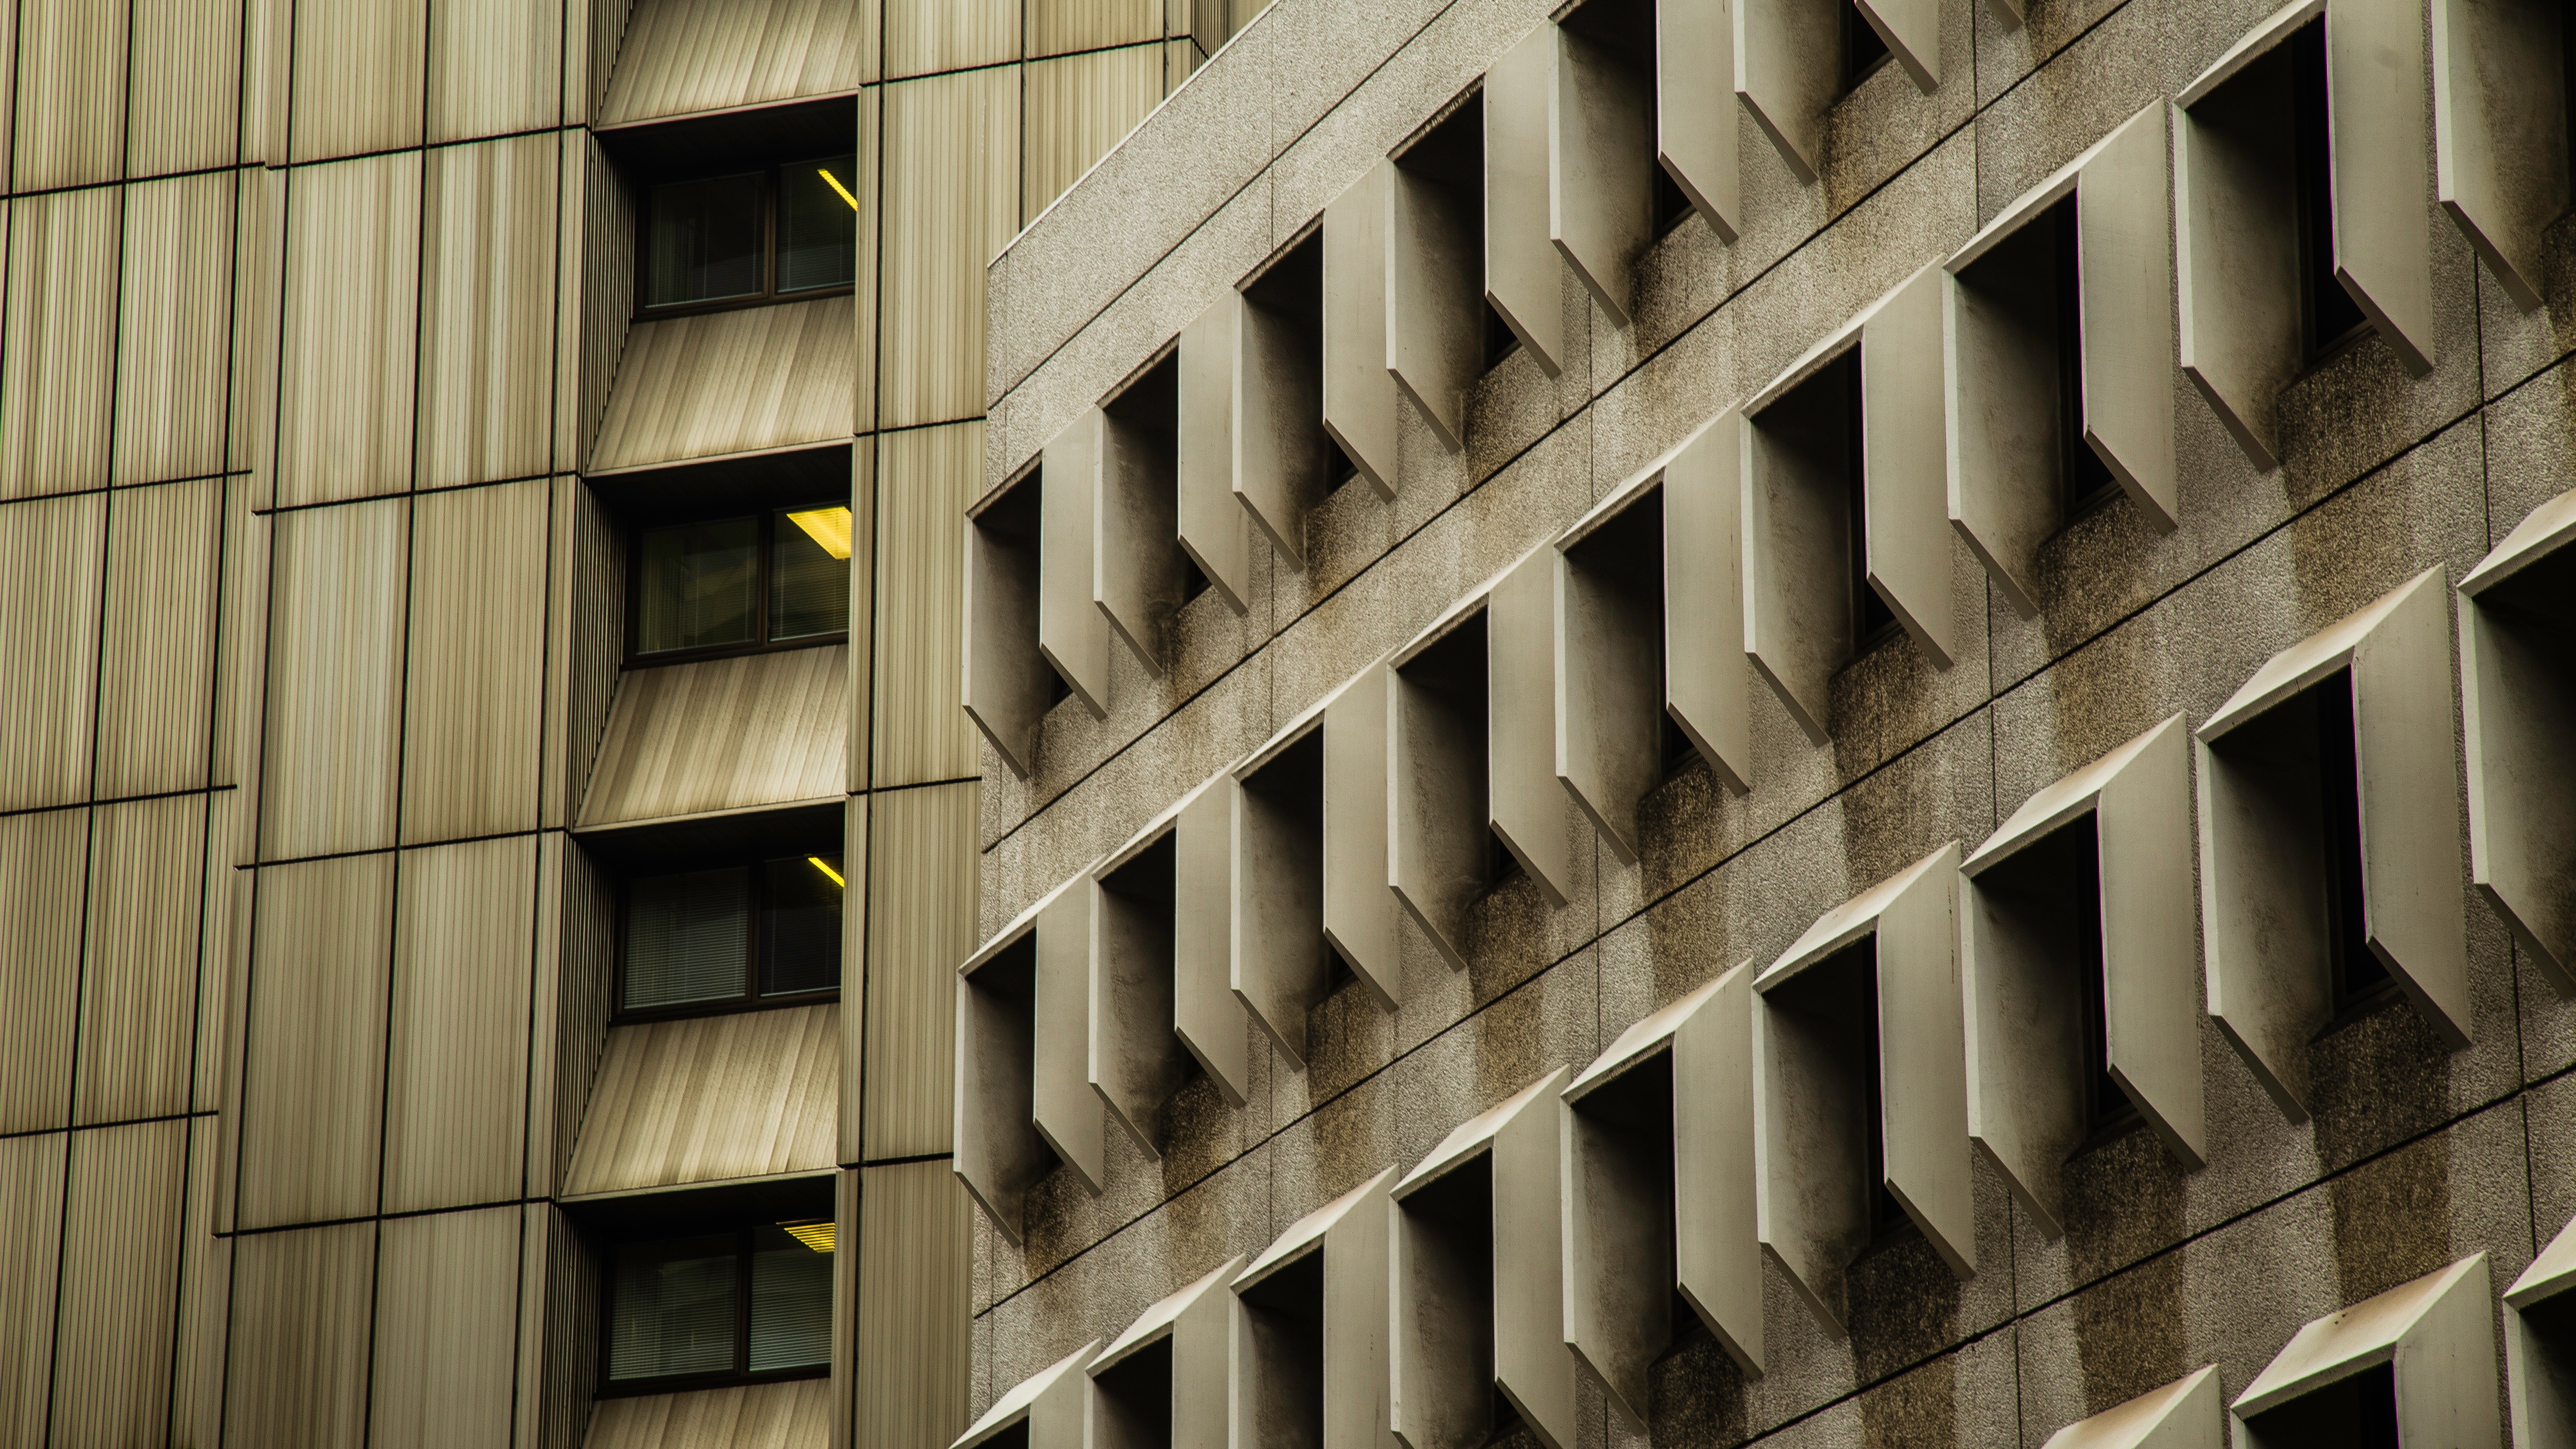
architecture, structure, wood, window, perspective, building, wall, pattern, line, column, facade, tower block, interior design, stairs, symmetry, shape, daylighting, urban area, brutalist architecture